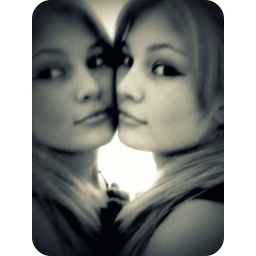
girl in the mirror  thast me =]